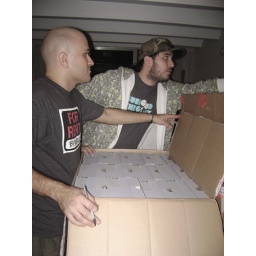
Me, opening a box of Air Force Ones. Santiago Navarro in the background, apparently scared of a wall or something.